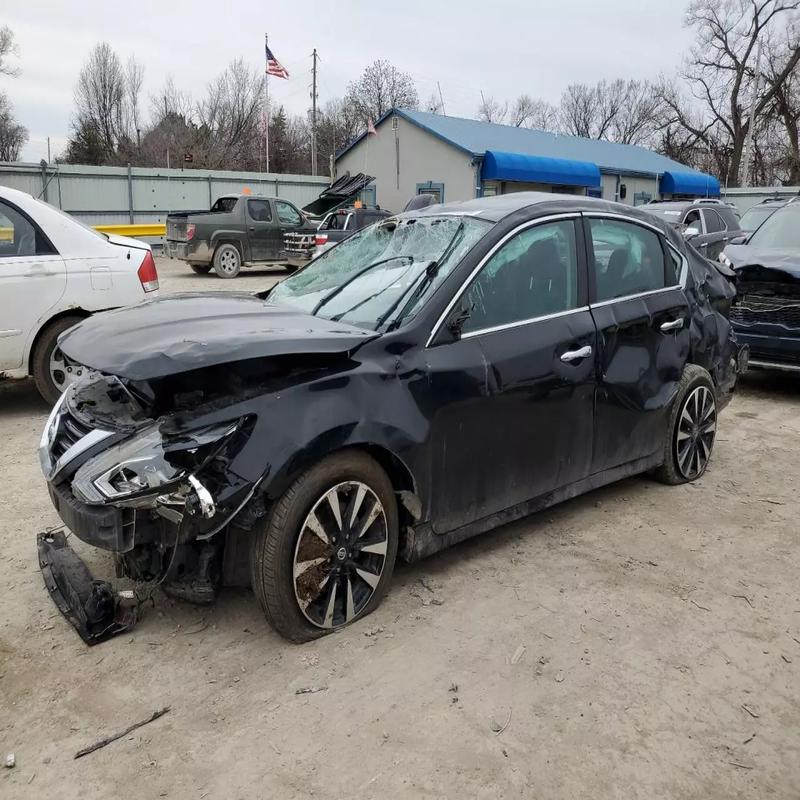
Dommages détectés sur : plaque d'immatriculation avant, pare-choc avant, feu avant droit, feu avant gauche, capot, pare-brise avant, aile avant droite, aile avant gauche, porte avant droite, porte avant gauche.
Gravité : mineur